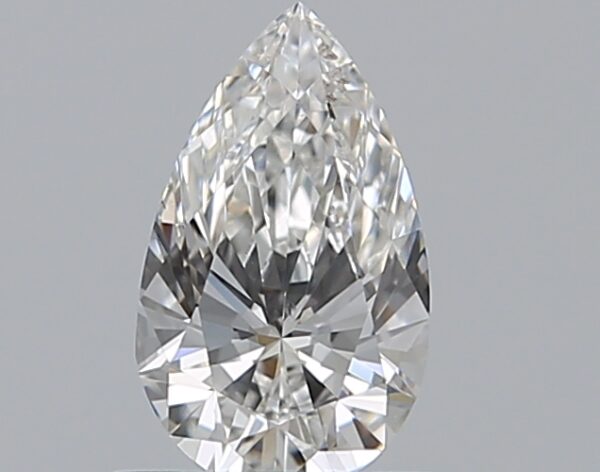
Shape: pear
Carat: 0.5
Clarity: VS2
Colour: F
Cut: EX
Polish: EX
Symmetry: VG
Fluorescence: N
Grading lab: GIA
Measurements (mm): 7.35 x 4.39 x 2.66